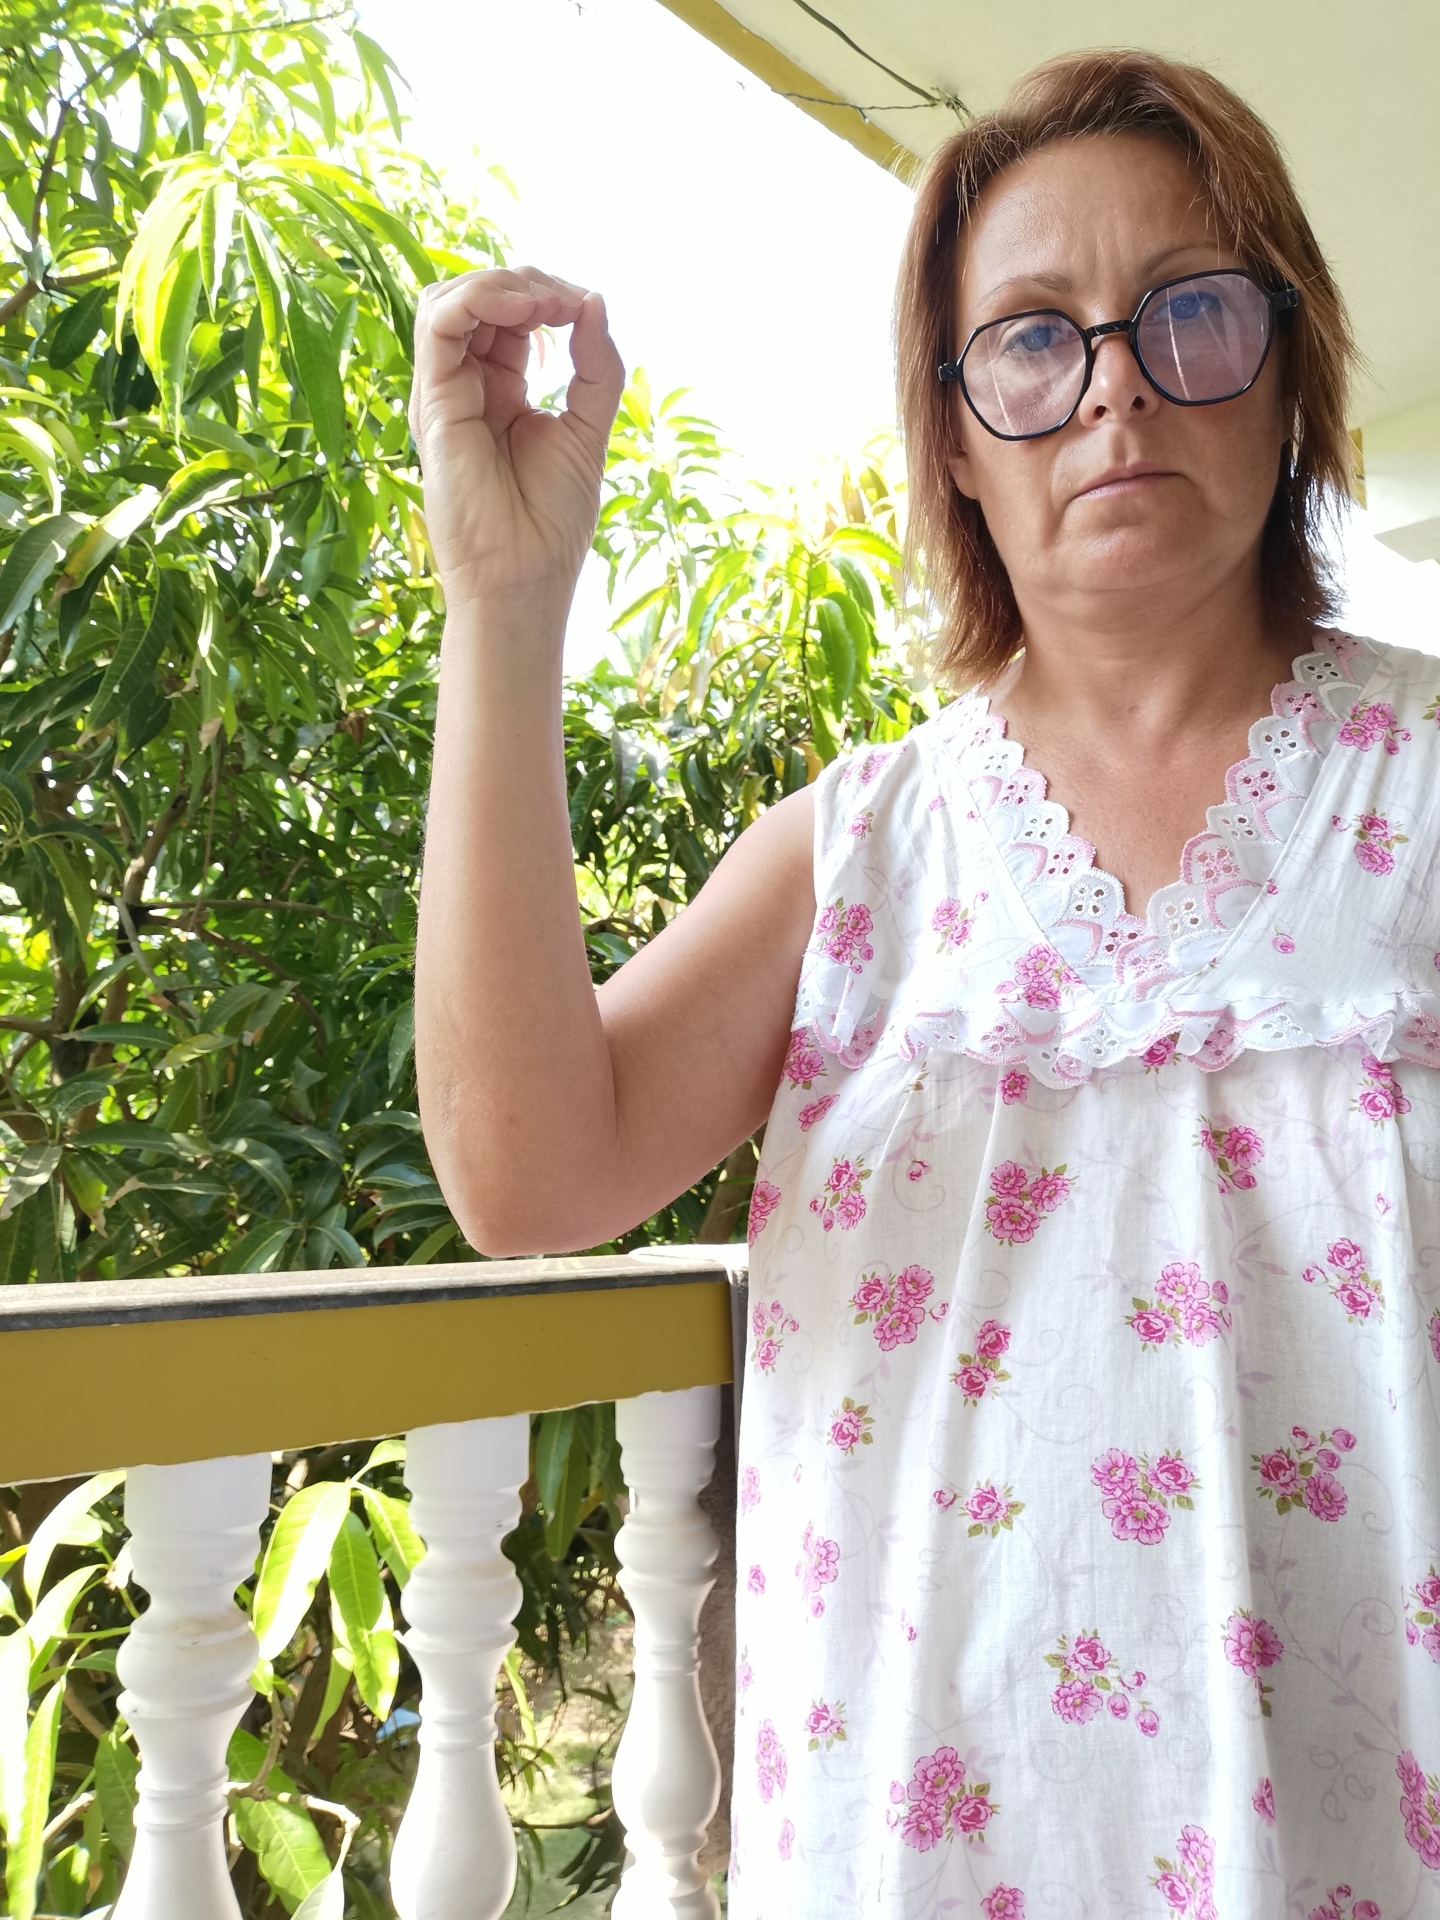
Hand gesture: grip